NASCAR Heat 2

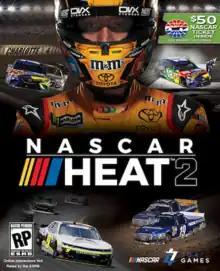
Cover art featuring Kyle Busch

NASCAR Heat 2 is a racing video game by Monster Games and published by 704Games. It is the sequel to "NASCAR Heat Evolution", and was released on September 12, 2017, for the PlayStation 4, Xbox One and Windows via Steam. Kyle Busch is featured on the cover. The NASCAR Camping World Truck Series and the NASCAR Xfinity Series are featured in the game for the first time since EA Sports' 2008 release, "NASCAR 09". Truck and Xfinity stand-alone tracks, including Eldora Speedway and Gateway Motorsports Park (before it was added to the cup schedule in 2022) are also featured. All three series are playable online, and in career mode, the player can ascend the ranks to conquer the Monster Energy NASCAR Cup Series.